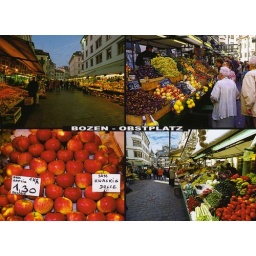
Very nice view of the fruit market in Bolzano in South Tyrol,Alto Adige in northern Italy!From Roberta.